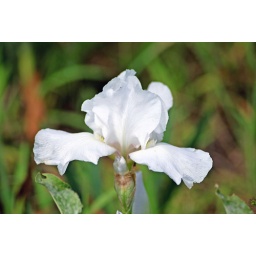
Various photographs of flora and fauna in the park, taken by myself and my son Kevin using my Nikon D60